Richard Richards (Australian politician)

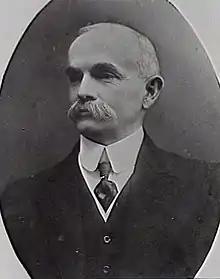

Sir Richard Watkins Richards (19 July 1863 – 12 March 1920), commonly referred to as R. W. Richards, was Lord Mayor of Sydney in 1914–1915 and 1919–1920.